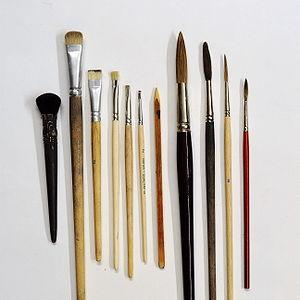
Plusieurs pinceaux pour peinture sur verre